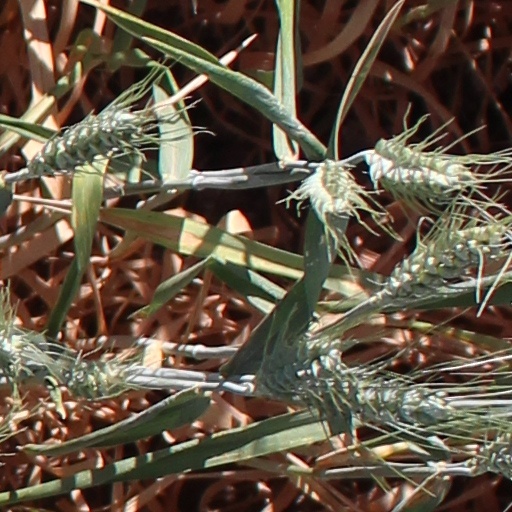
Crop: wheat